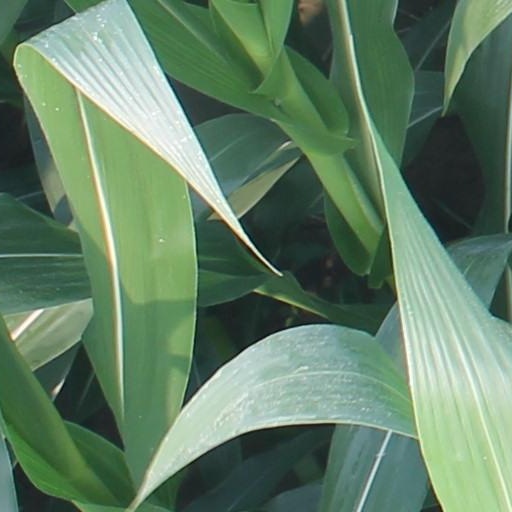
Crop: maize; corn